6th Medical Logistics Management Center (United States Army)

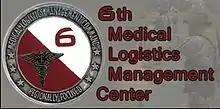
6MLMC Logo

The 6th Medical Logistics Management Center (6MLMC), a direct reporting unit of U.S. Army Forces Command at Fort Bragg, North Carolina, with administrative control and training readiness authority to the Medical Research and Development Command at Fort Detrick, Maryland, and serves as the Army's only deployable medical materiel management center worldwide.